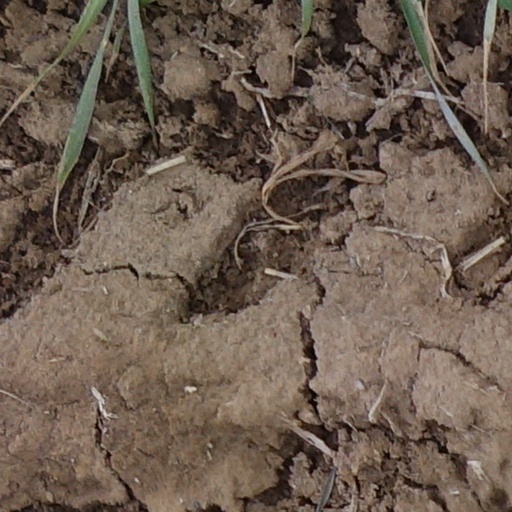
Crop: wheat